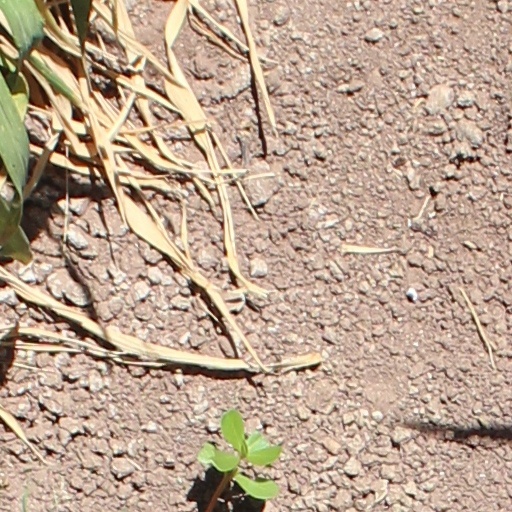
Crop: wheat